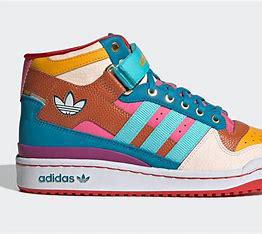
Brand: Adidas
Model: Forum